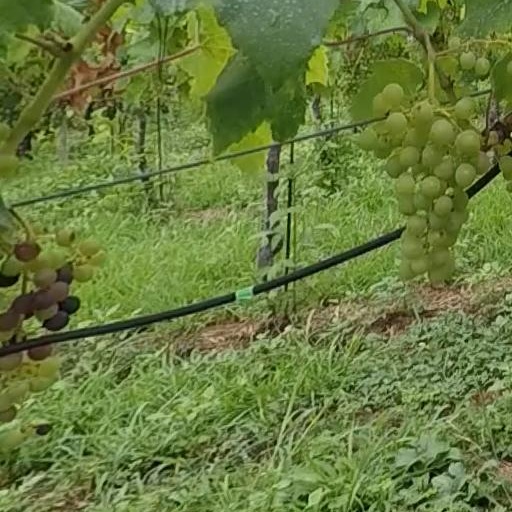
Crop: grape